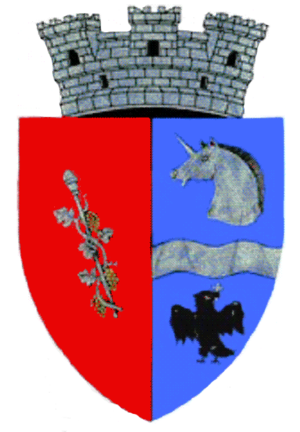
Urlați est une ville roumaine du județ de Prahova, dans la région historique de Valachie et dans la région de développement du Sud.